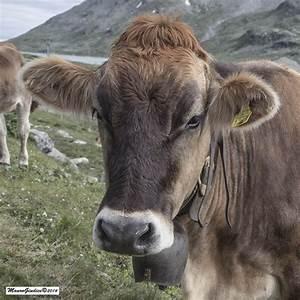
cow